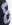
Number: 8